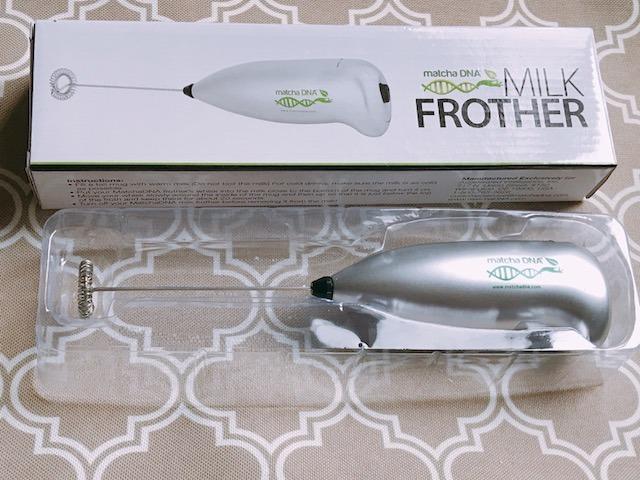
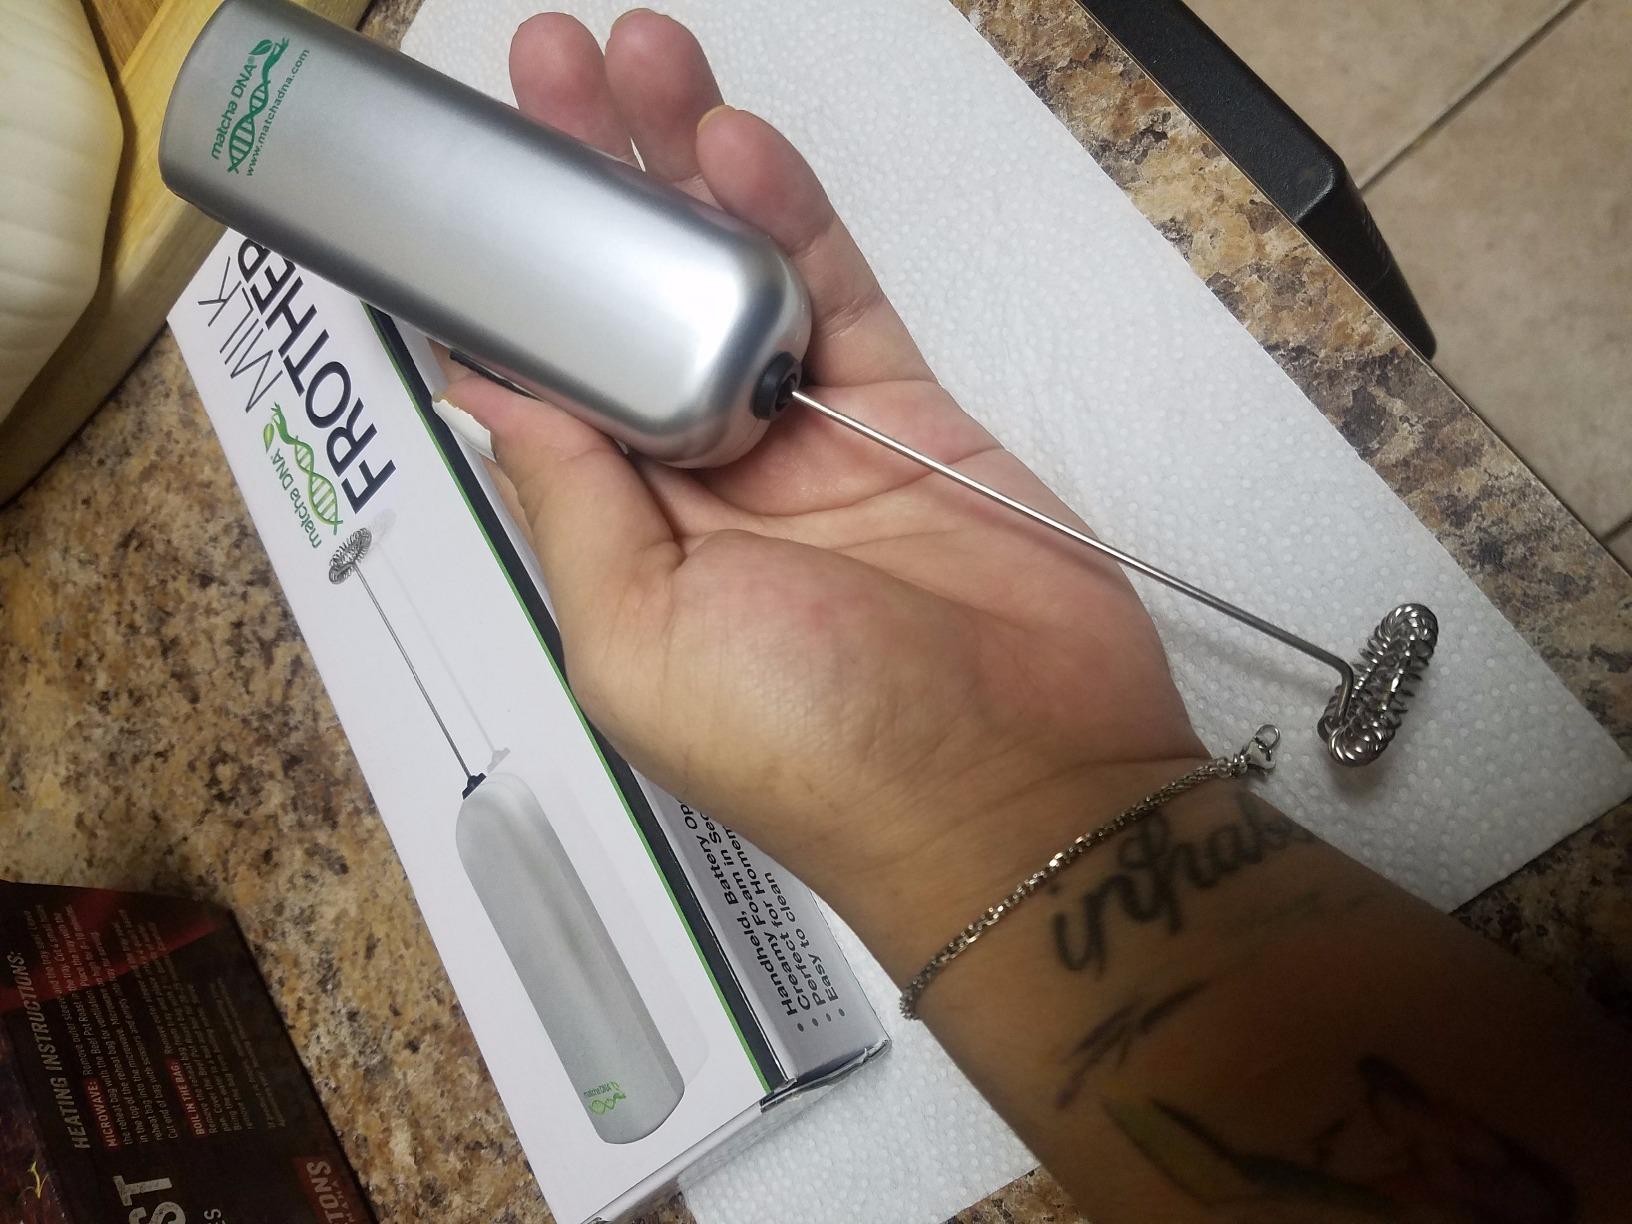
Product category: items_mixer
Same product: no